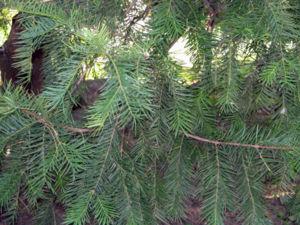
Torreya nucifera est un conifère de la classe des Pinopsida, à croissance lente originaire du Japon méridional.